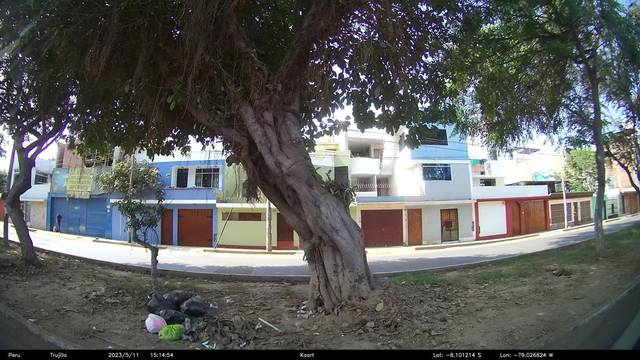
Region: Peru
Coordinates: -8.101, -79.027